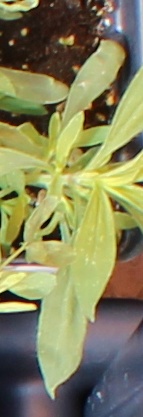
Label: Kochia